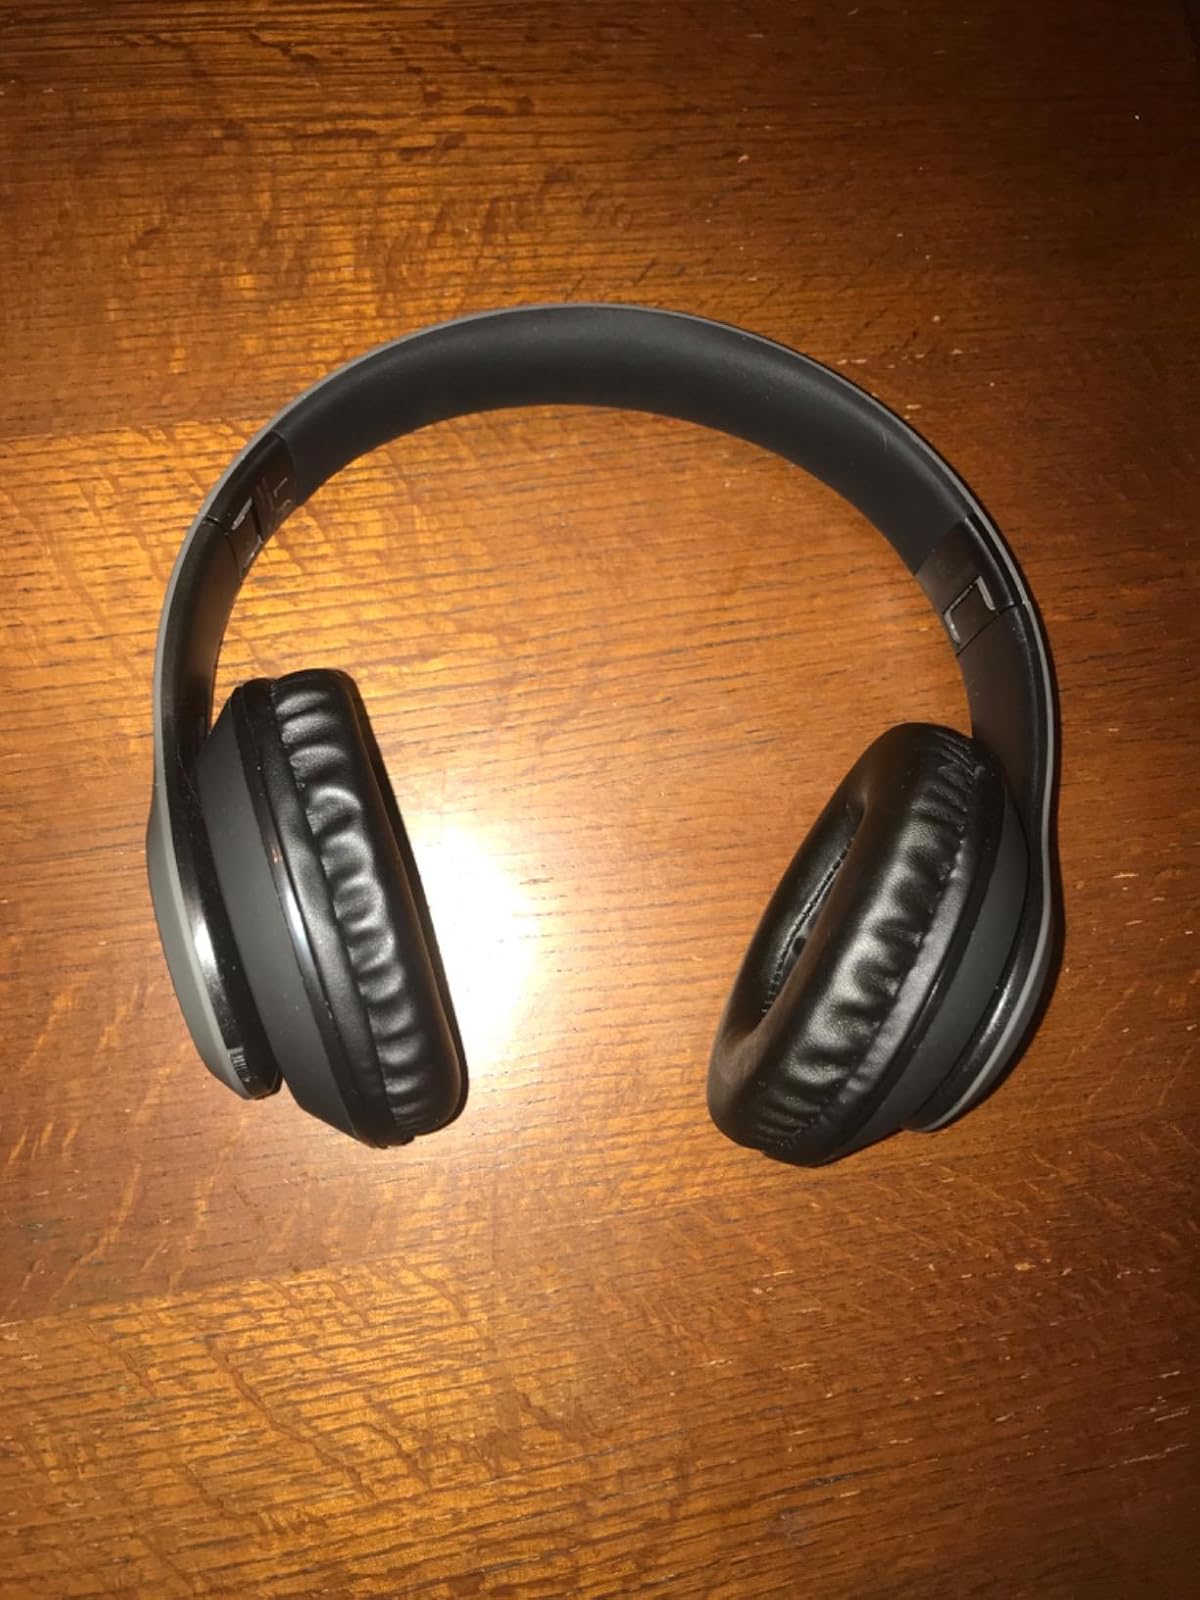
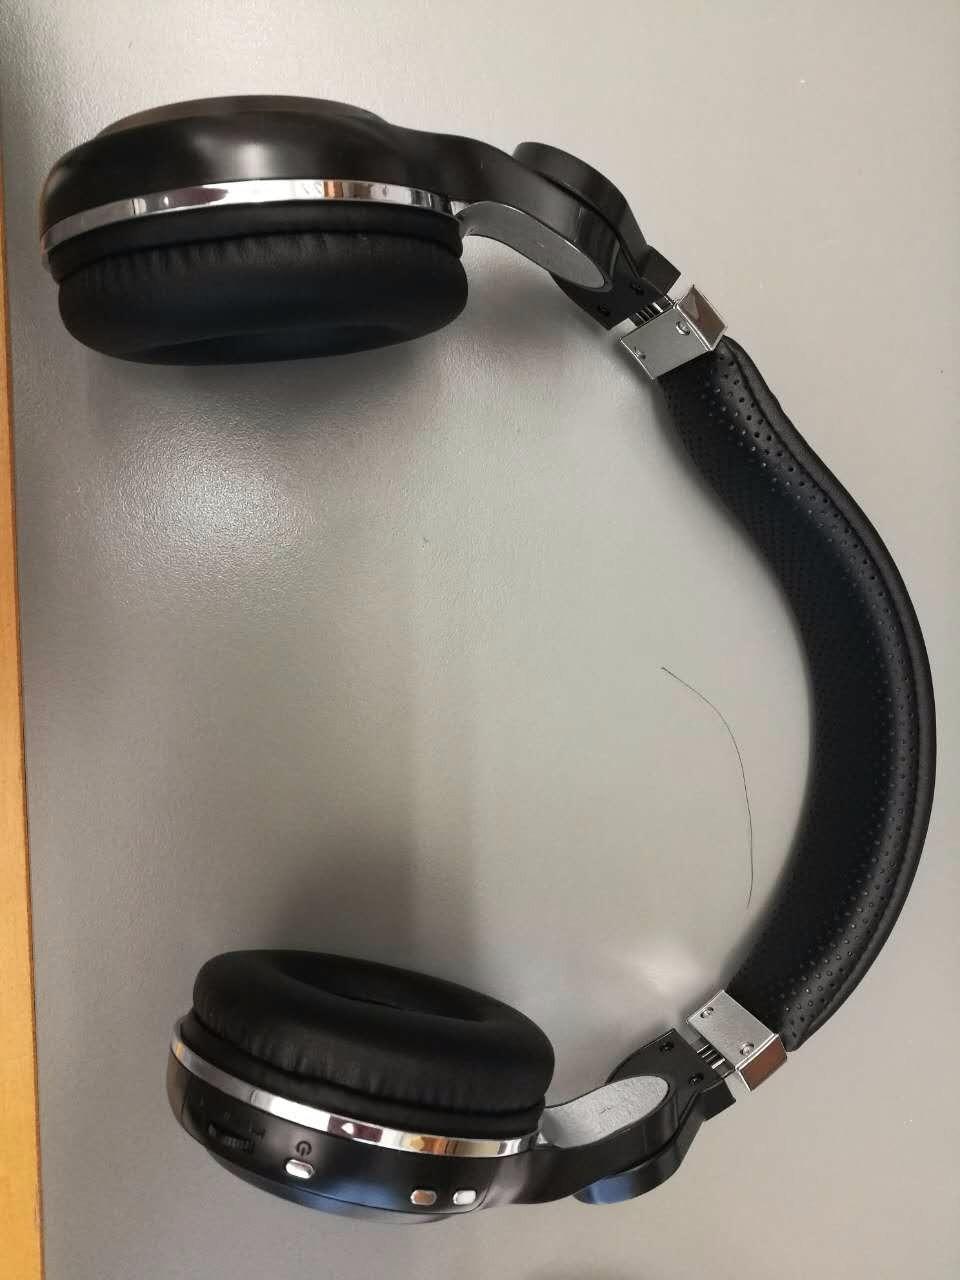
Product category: headphones
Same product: no